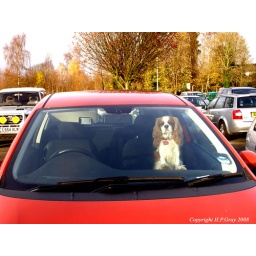
How much for that doggy in the window